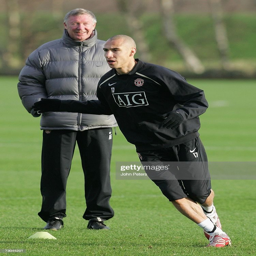
football player watches football player in action during a first team training session .